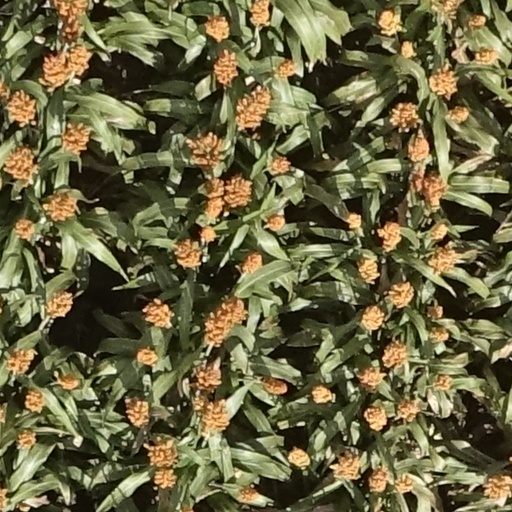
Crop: sorghum